Arnold Anthony

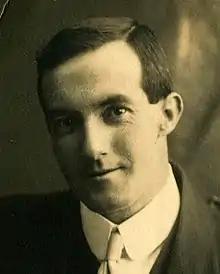
Anthony pictured in 1916

Arnold Anthony (28 July 1886 – 14 October 1968) was a New Zealand cricketer. He played 52 first-class matches for Auckland and Canterbury between 1905 and 1931.